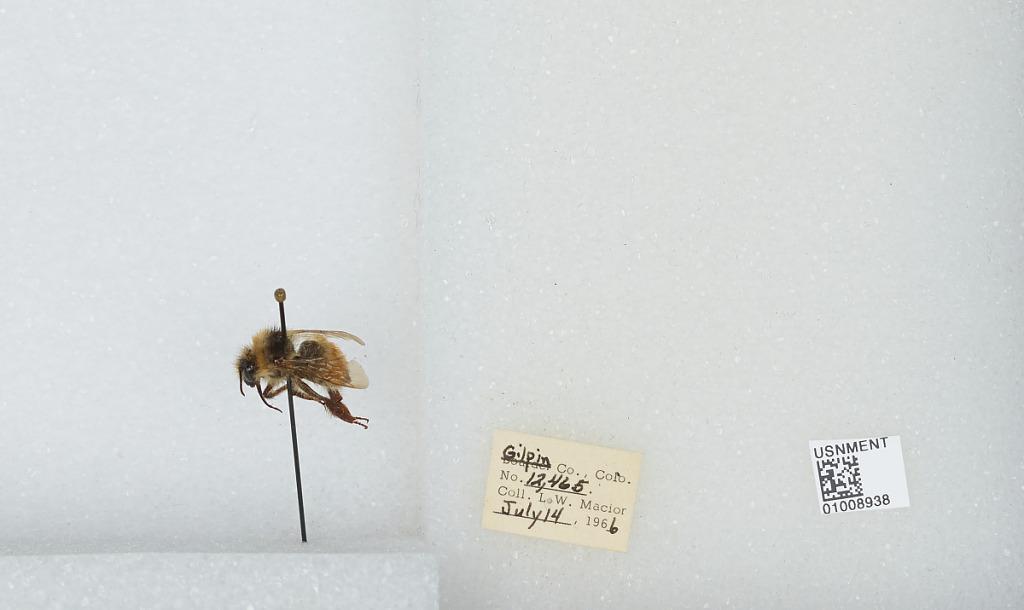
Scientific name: Bombus (Pyrobombus) centralis Cresson
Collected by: L. Macior
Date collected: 1966-7-14
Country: United States
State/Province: Colorado
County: Gilpin
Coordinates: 39.86, -105.52